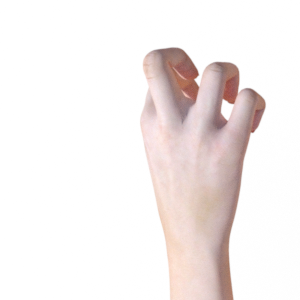
Label: rock